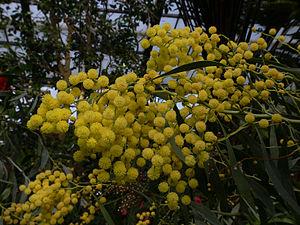
Tanneron est une commune française située dans le département du Var en région Provence-Alpes-Côte d'Azur.